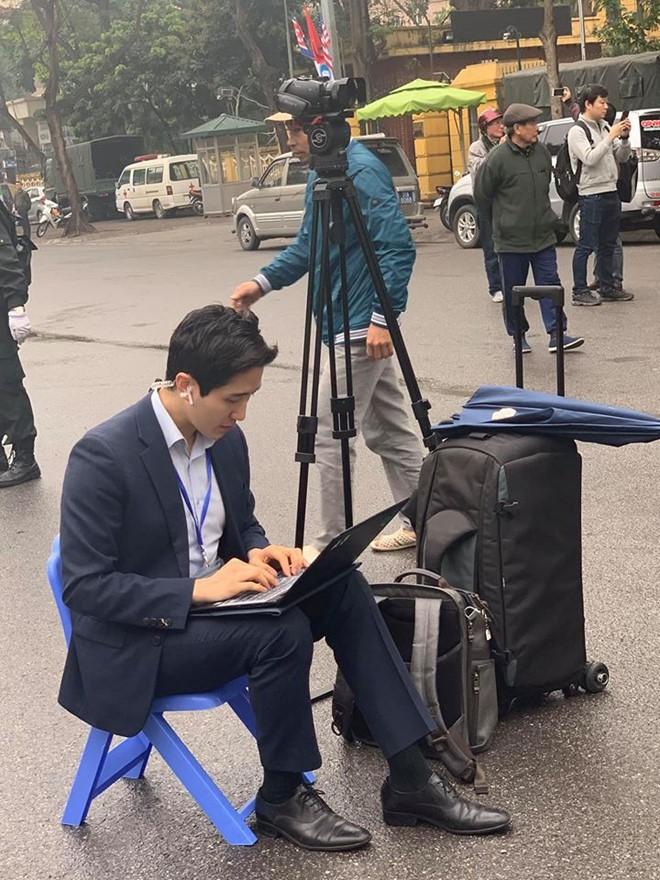
có một cái chân máy quay xuất hiện ở một bên người đàn ông mặc vest